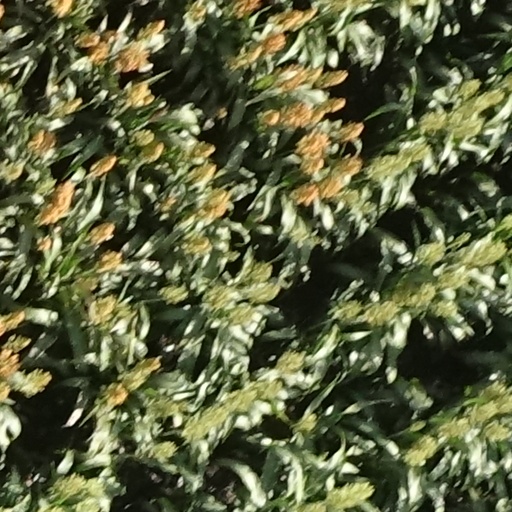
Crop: sorghum